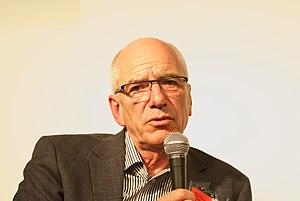
Cet article présente la liste des députés européens de Suède pour la mandature 2009-2014, élus lors des élections européennes de 2009 en Suède